Smoking car

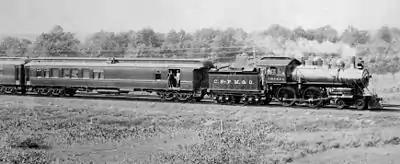
Smoking cars, like this combine car, were typically carried at one end of the train so passengers could move through other coaches and sleeping cars to reach the dining car without passing through smoke.

A smoking car was a type of railroad car where smoking by passengers was allowed when prohibited in other parts of the passenger train.